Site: brandenburg
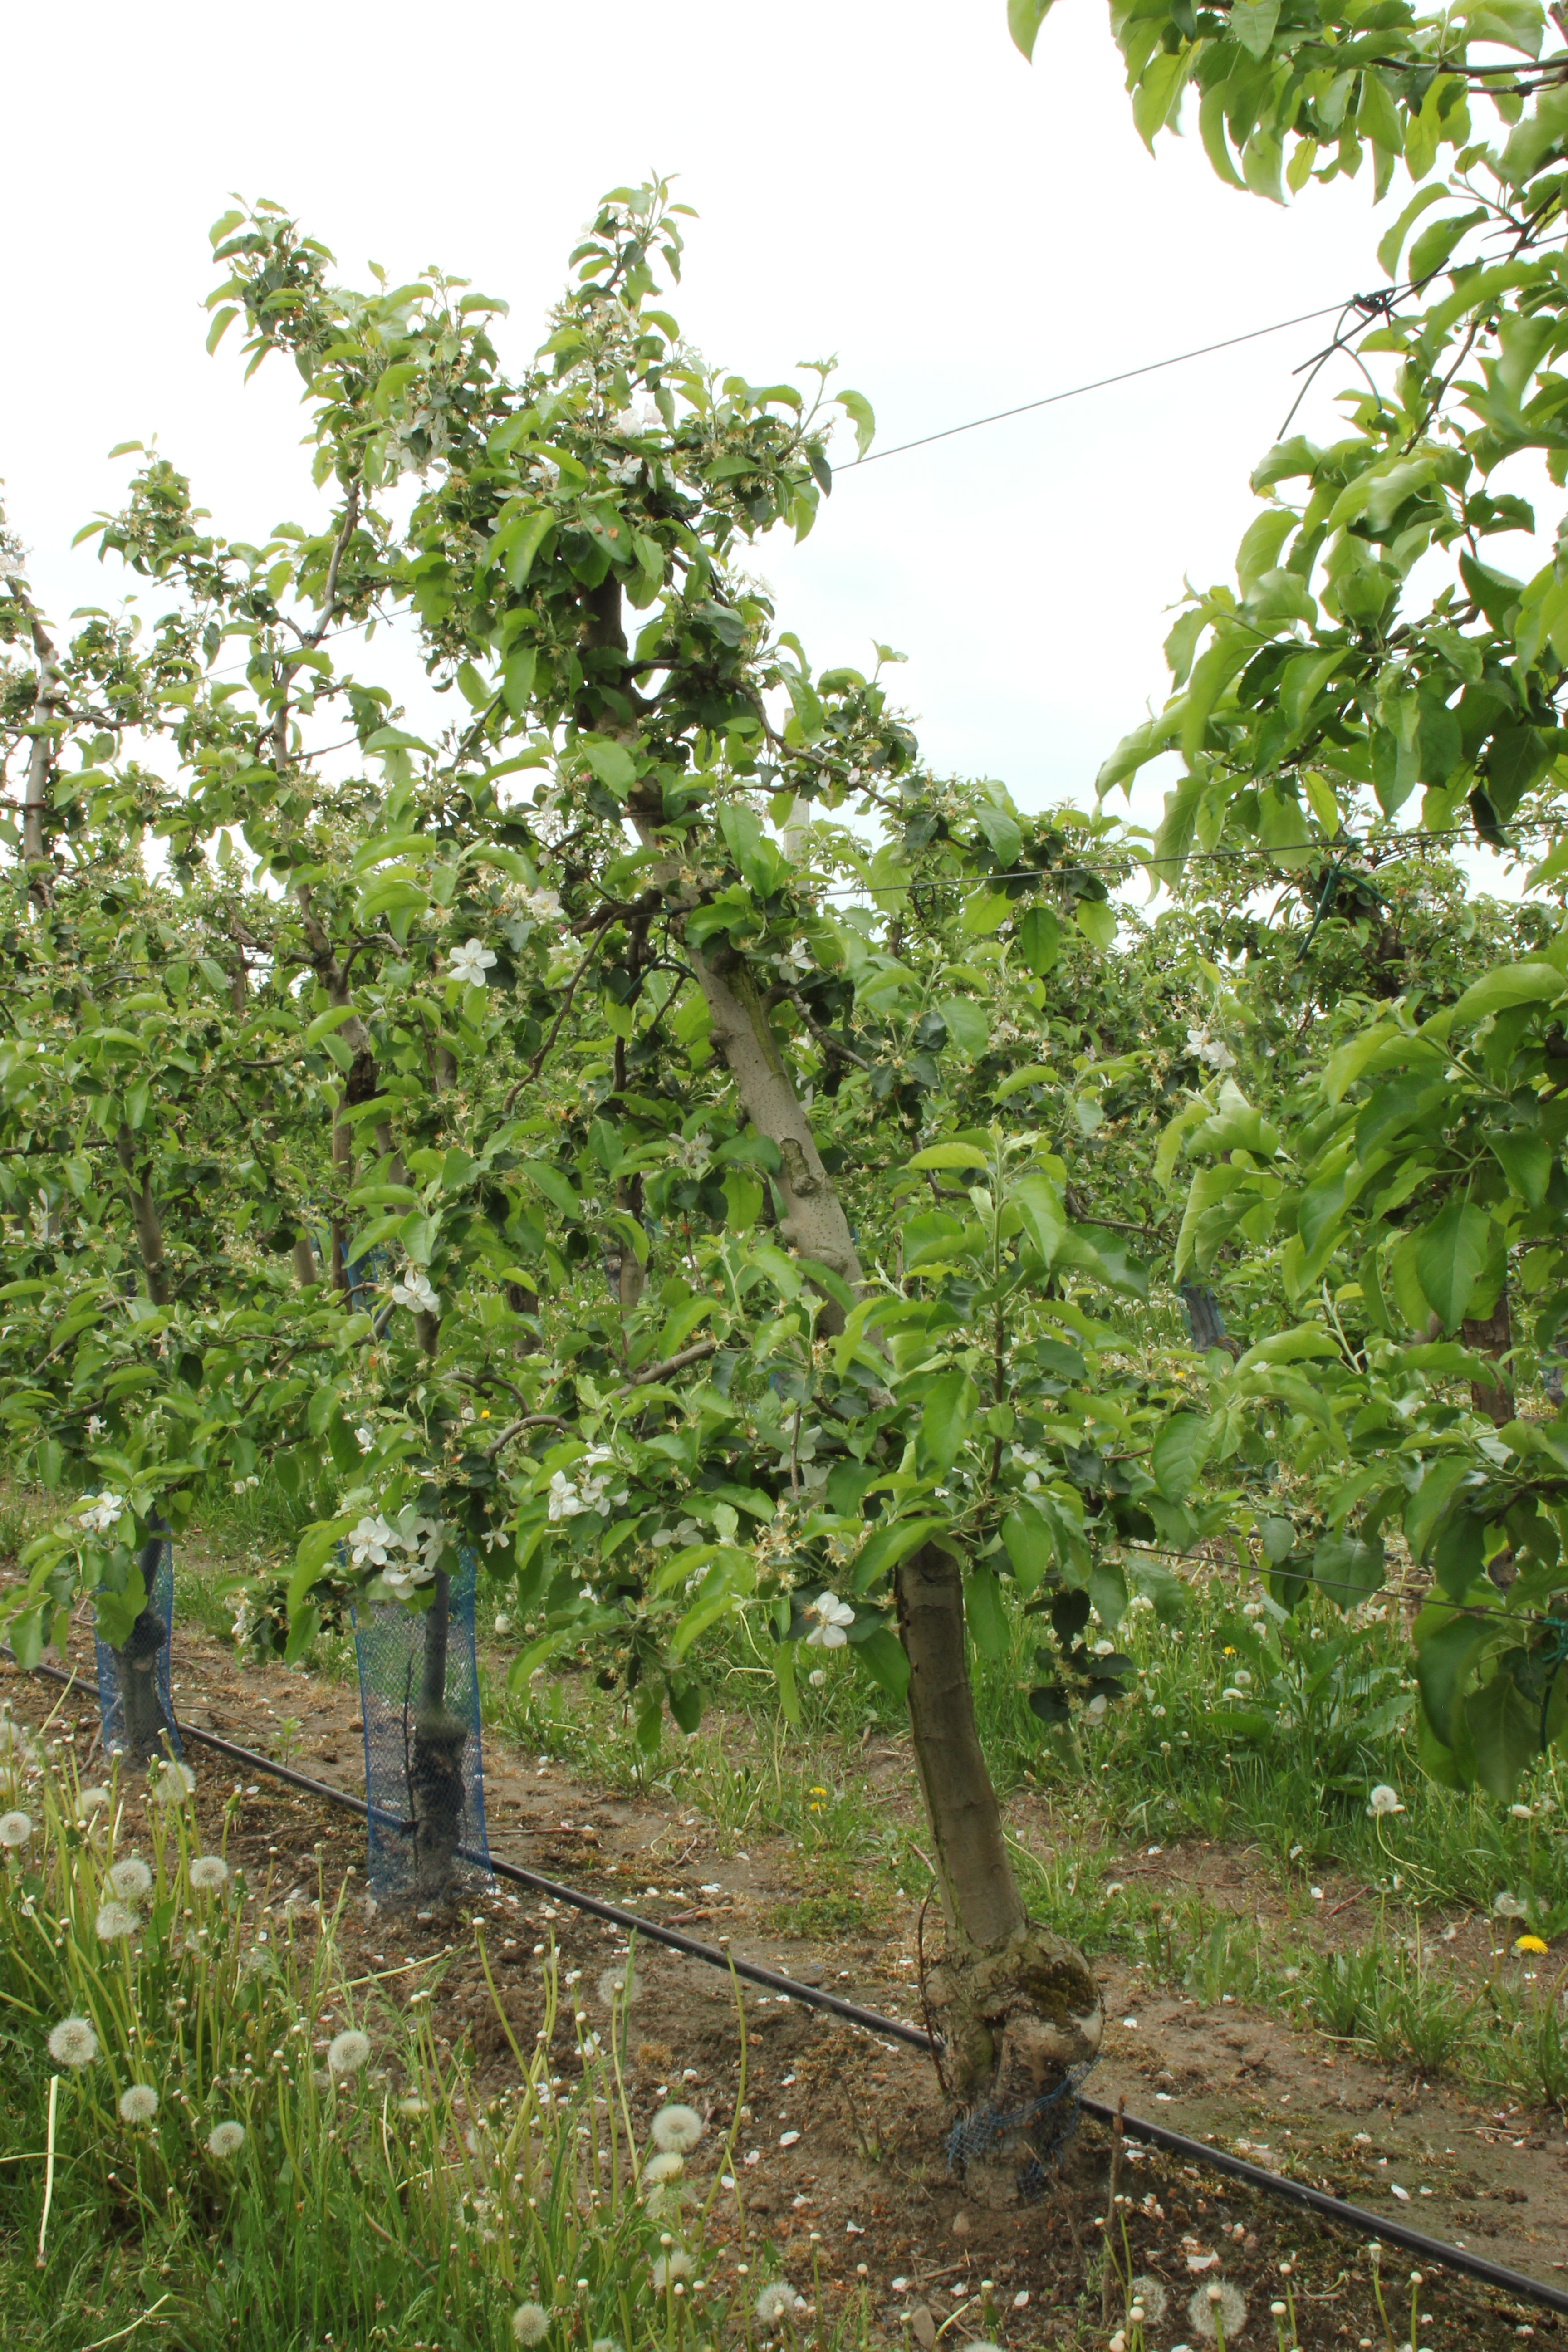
Growth stage (BBCH 67): Flowering